Healthcare in England

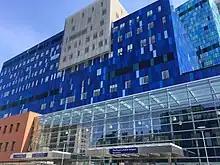
Royal London Hospital, a large teaching hospital. The hospital's rooftop helipad is the London Air Ambulance operating base.

The NHS is divided conceptually into two parts, covering primary and secondary care, with trusts given the task of healthcare delivery. There are two main kinds of trusts in the NHS reflecting purchaser/provider roles: "commissioning trusts" are responsible for examining local needs and negotiating with providers to provide healthcare services to the local population, and "provider trusts" which are NHS bodies delivering healthcare service. Commissioning trusts negotiate service delivery with providers that may be NHS bodies or private entities. They will be involved in agreeing major capital and other healthcare spending projects in their region.